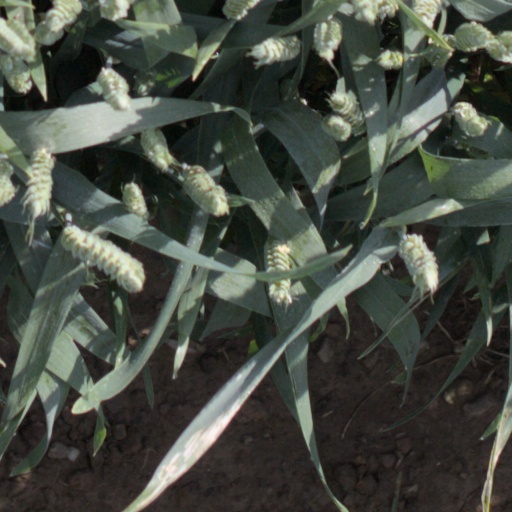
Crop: wheat